Sky position (RA, Dec in degrees): 151.556, 10.649
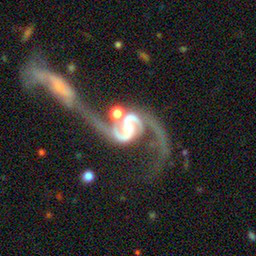
Galaxy morphology: Merging Galaxies